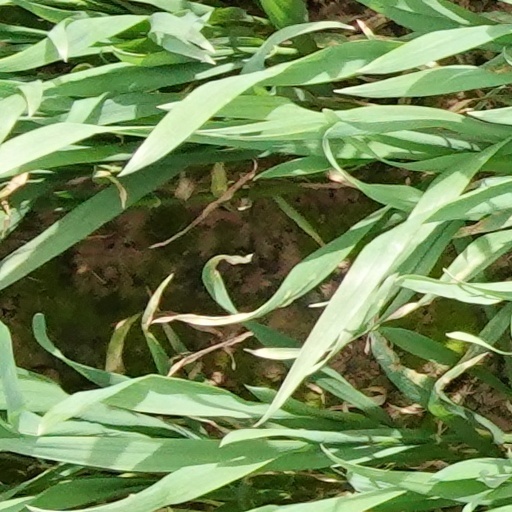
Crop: wheat